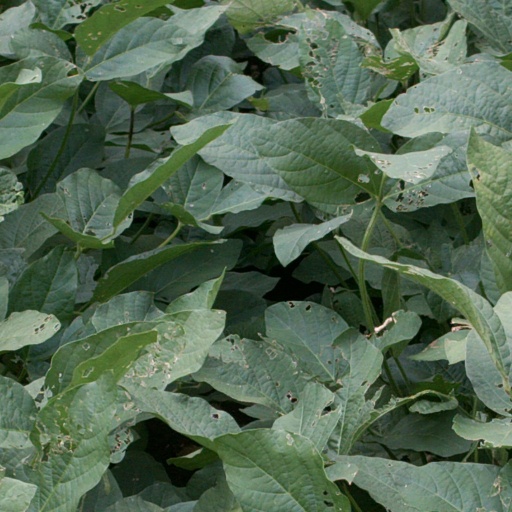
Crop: soybean